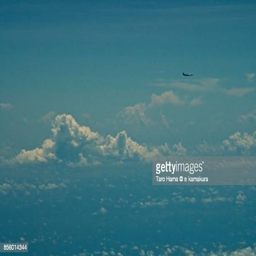
an airplane flying on daytime aerial view from airplane